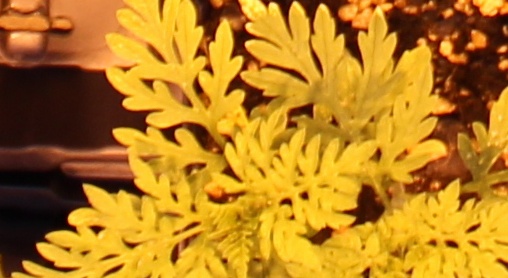
Label: Ragweed